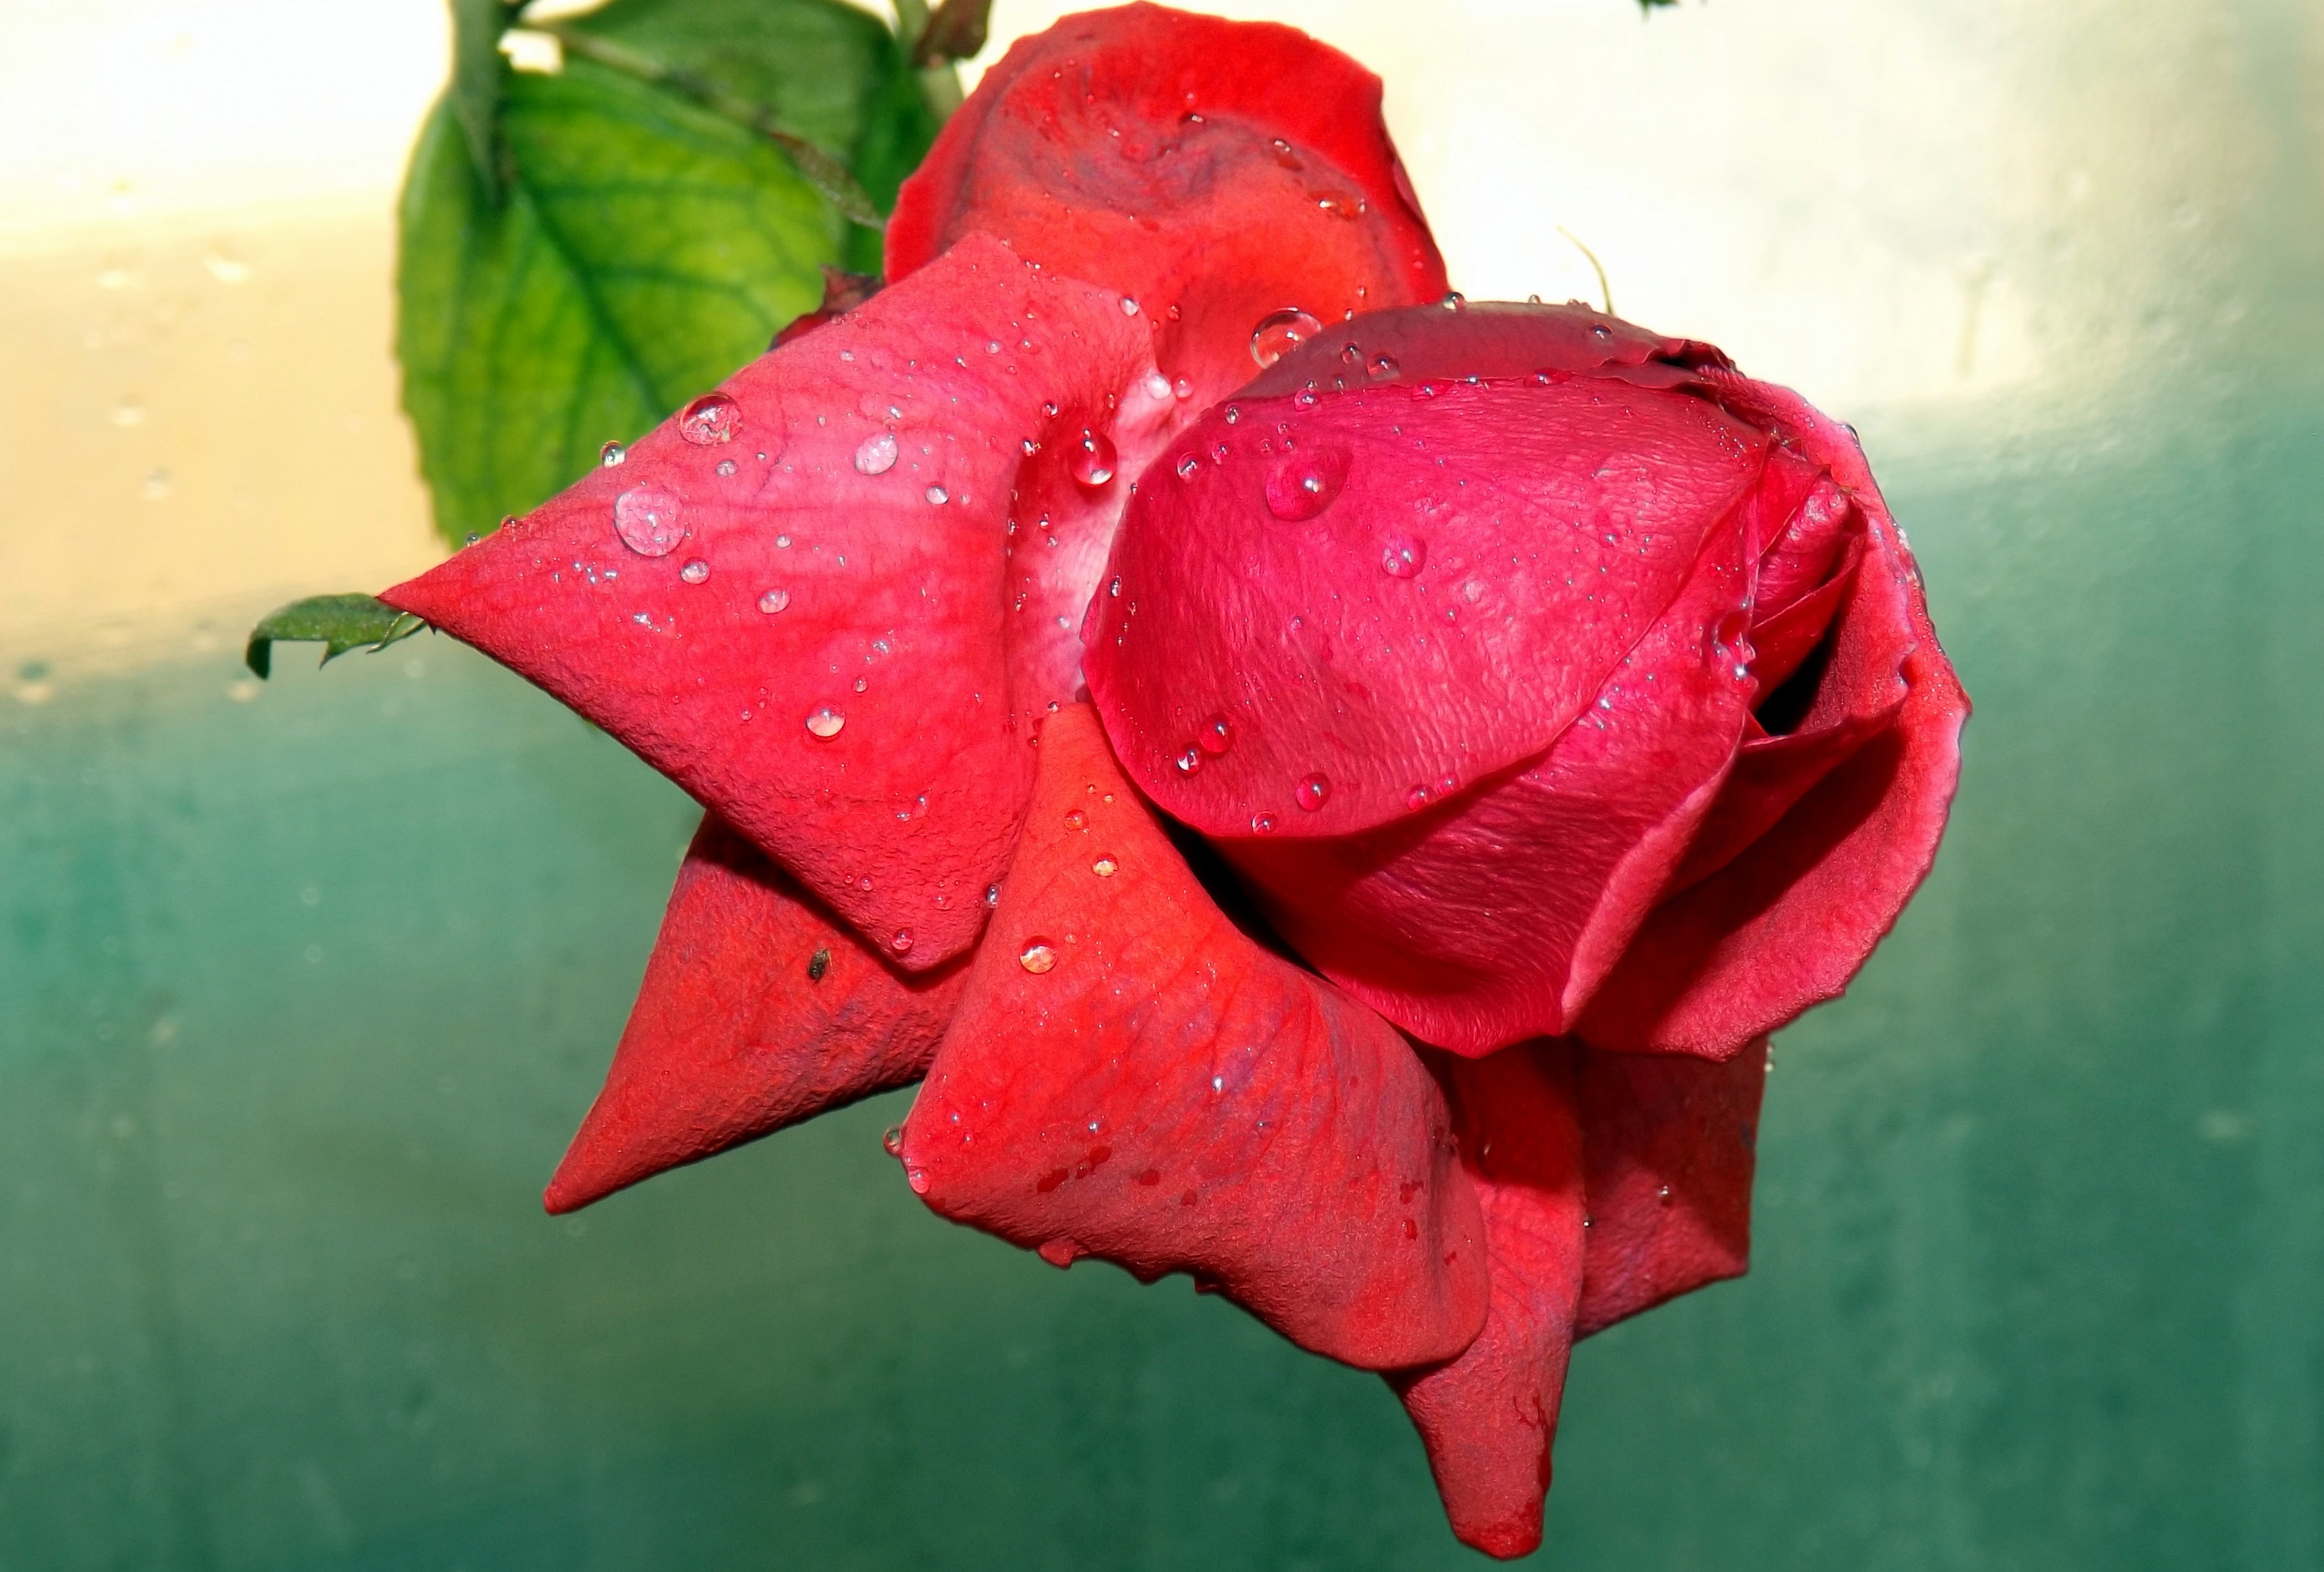
water, dew, plant, leaf, flower, petal, rose, red, color, pink, flora, close up, petals, drops, macro photography, flowering plant, garden roses, rose family, plant stem, land plant